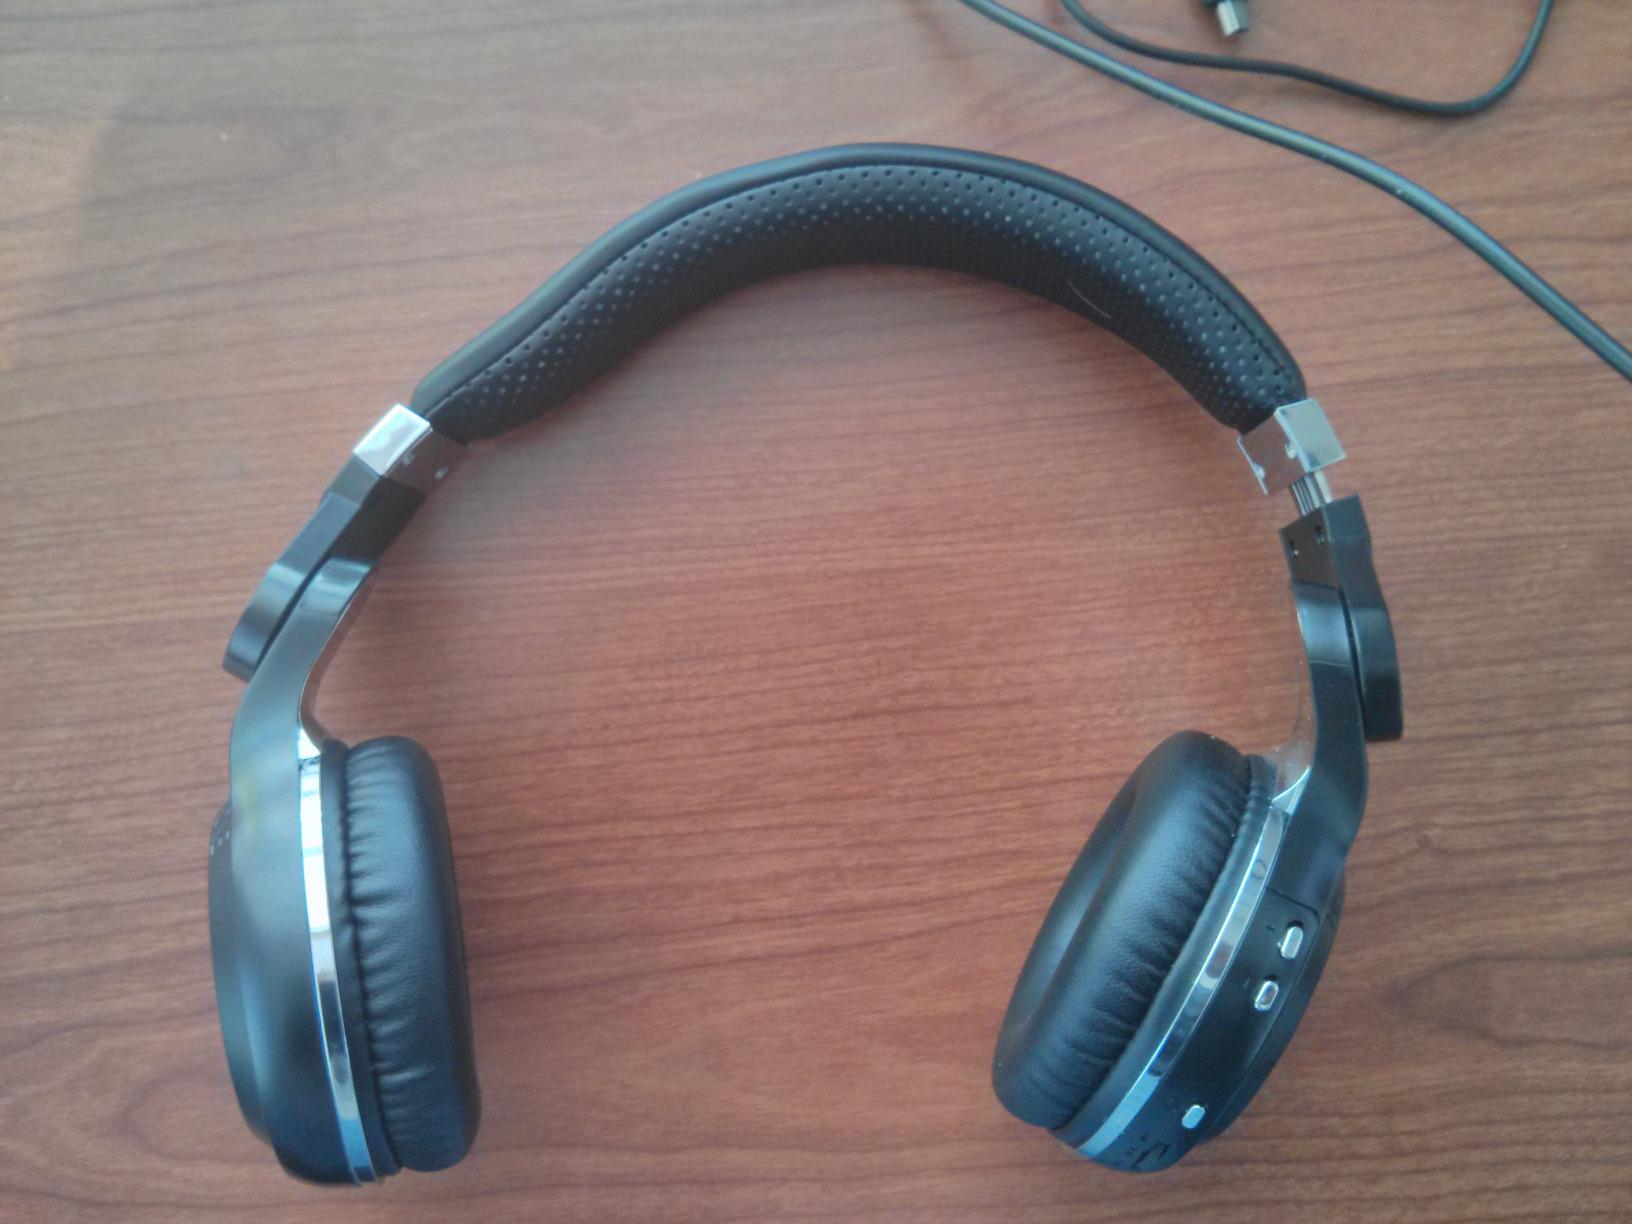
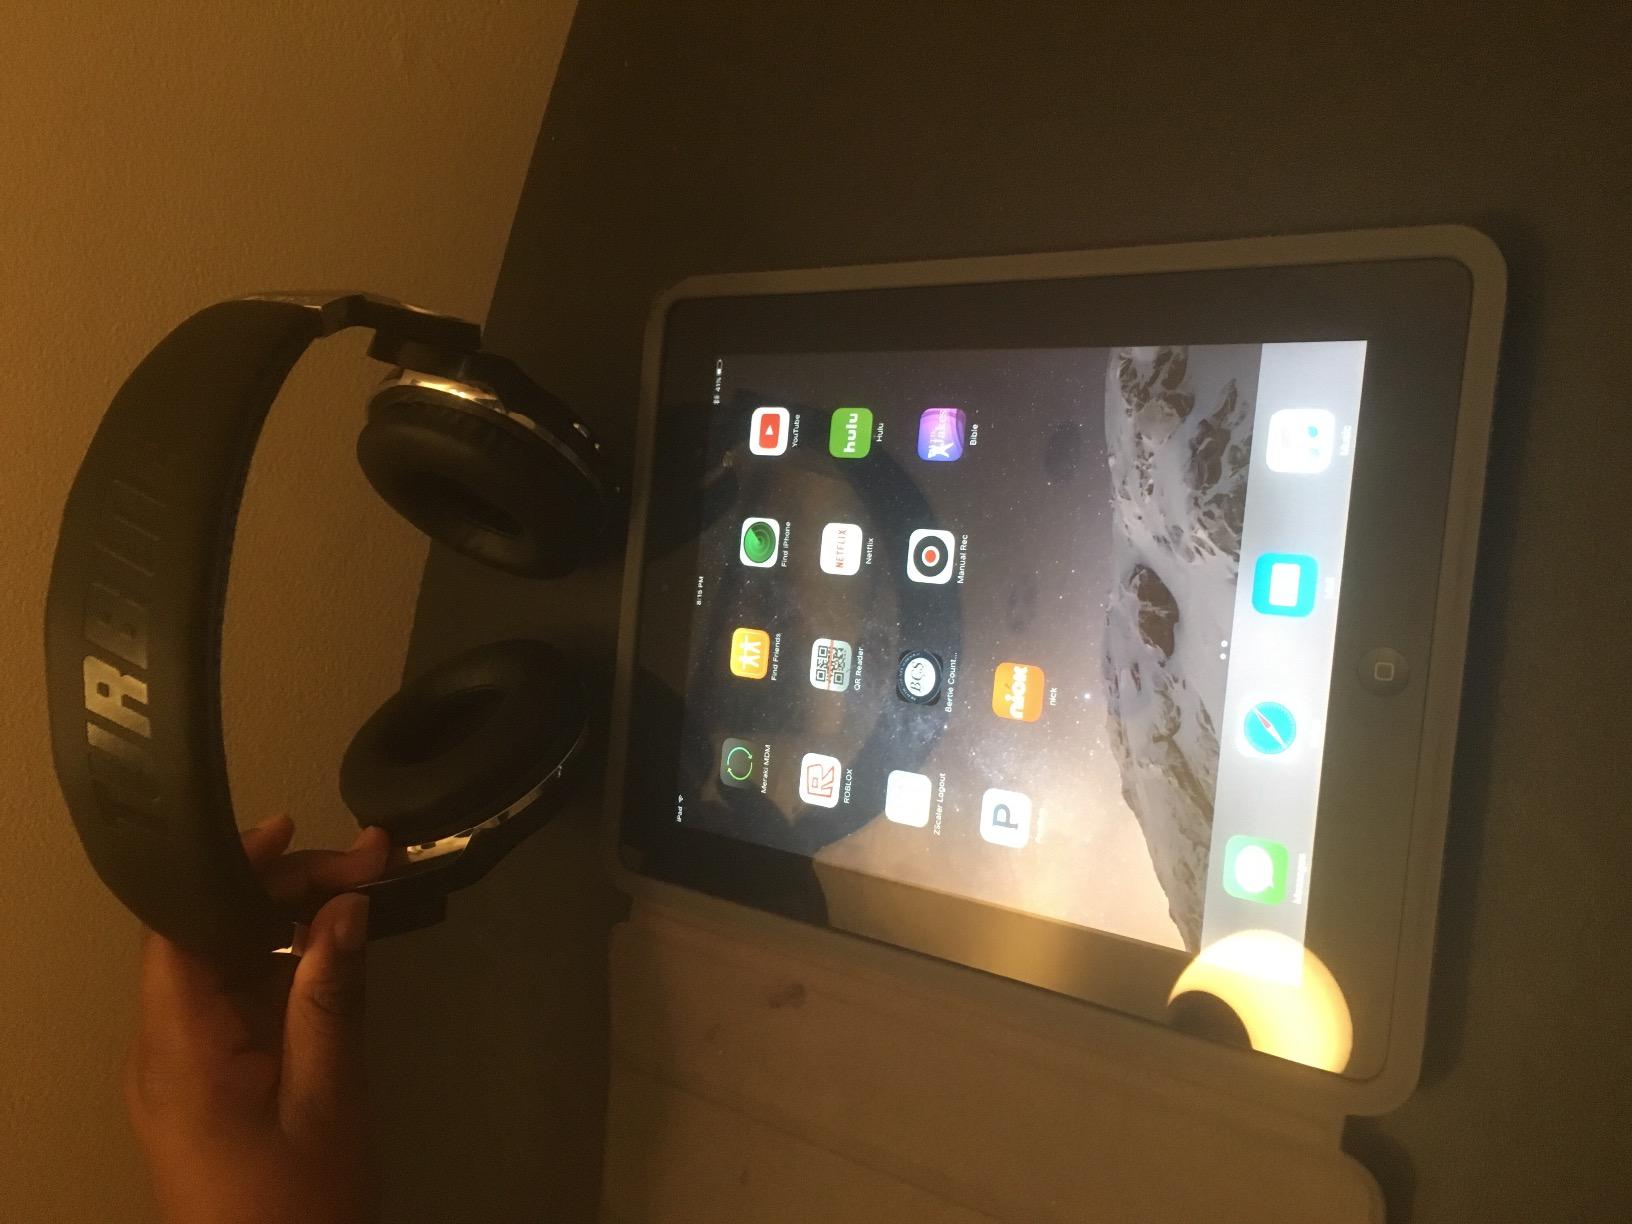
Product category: headphones
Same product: yes